Cerchez & Co.

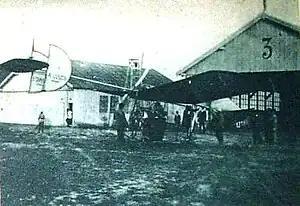
Vlaicu during a visit at the Cerchez & Co. airfield in 1910

On 25 August 1910, Molla flew for the first time over Bucharest, landing on the "Șoseaua Kiseleff" before returning to the aerodrome. This was the second flight over a city in the world, being preceded by Émile Dubonnet's flight over Paris in April 1910.